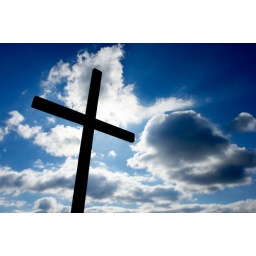
cross in sky